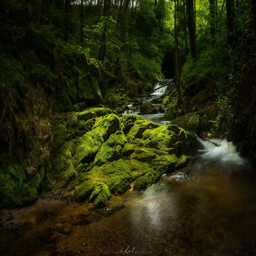
a glimpse into mountain range